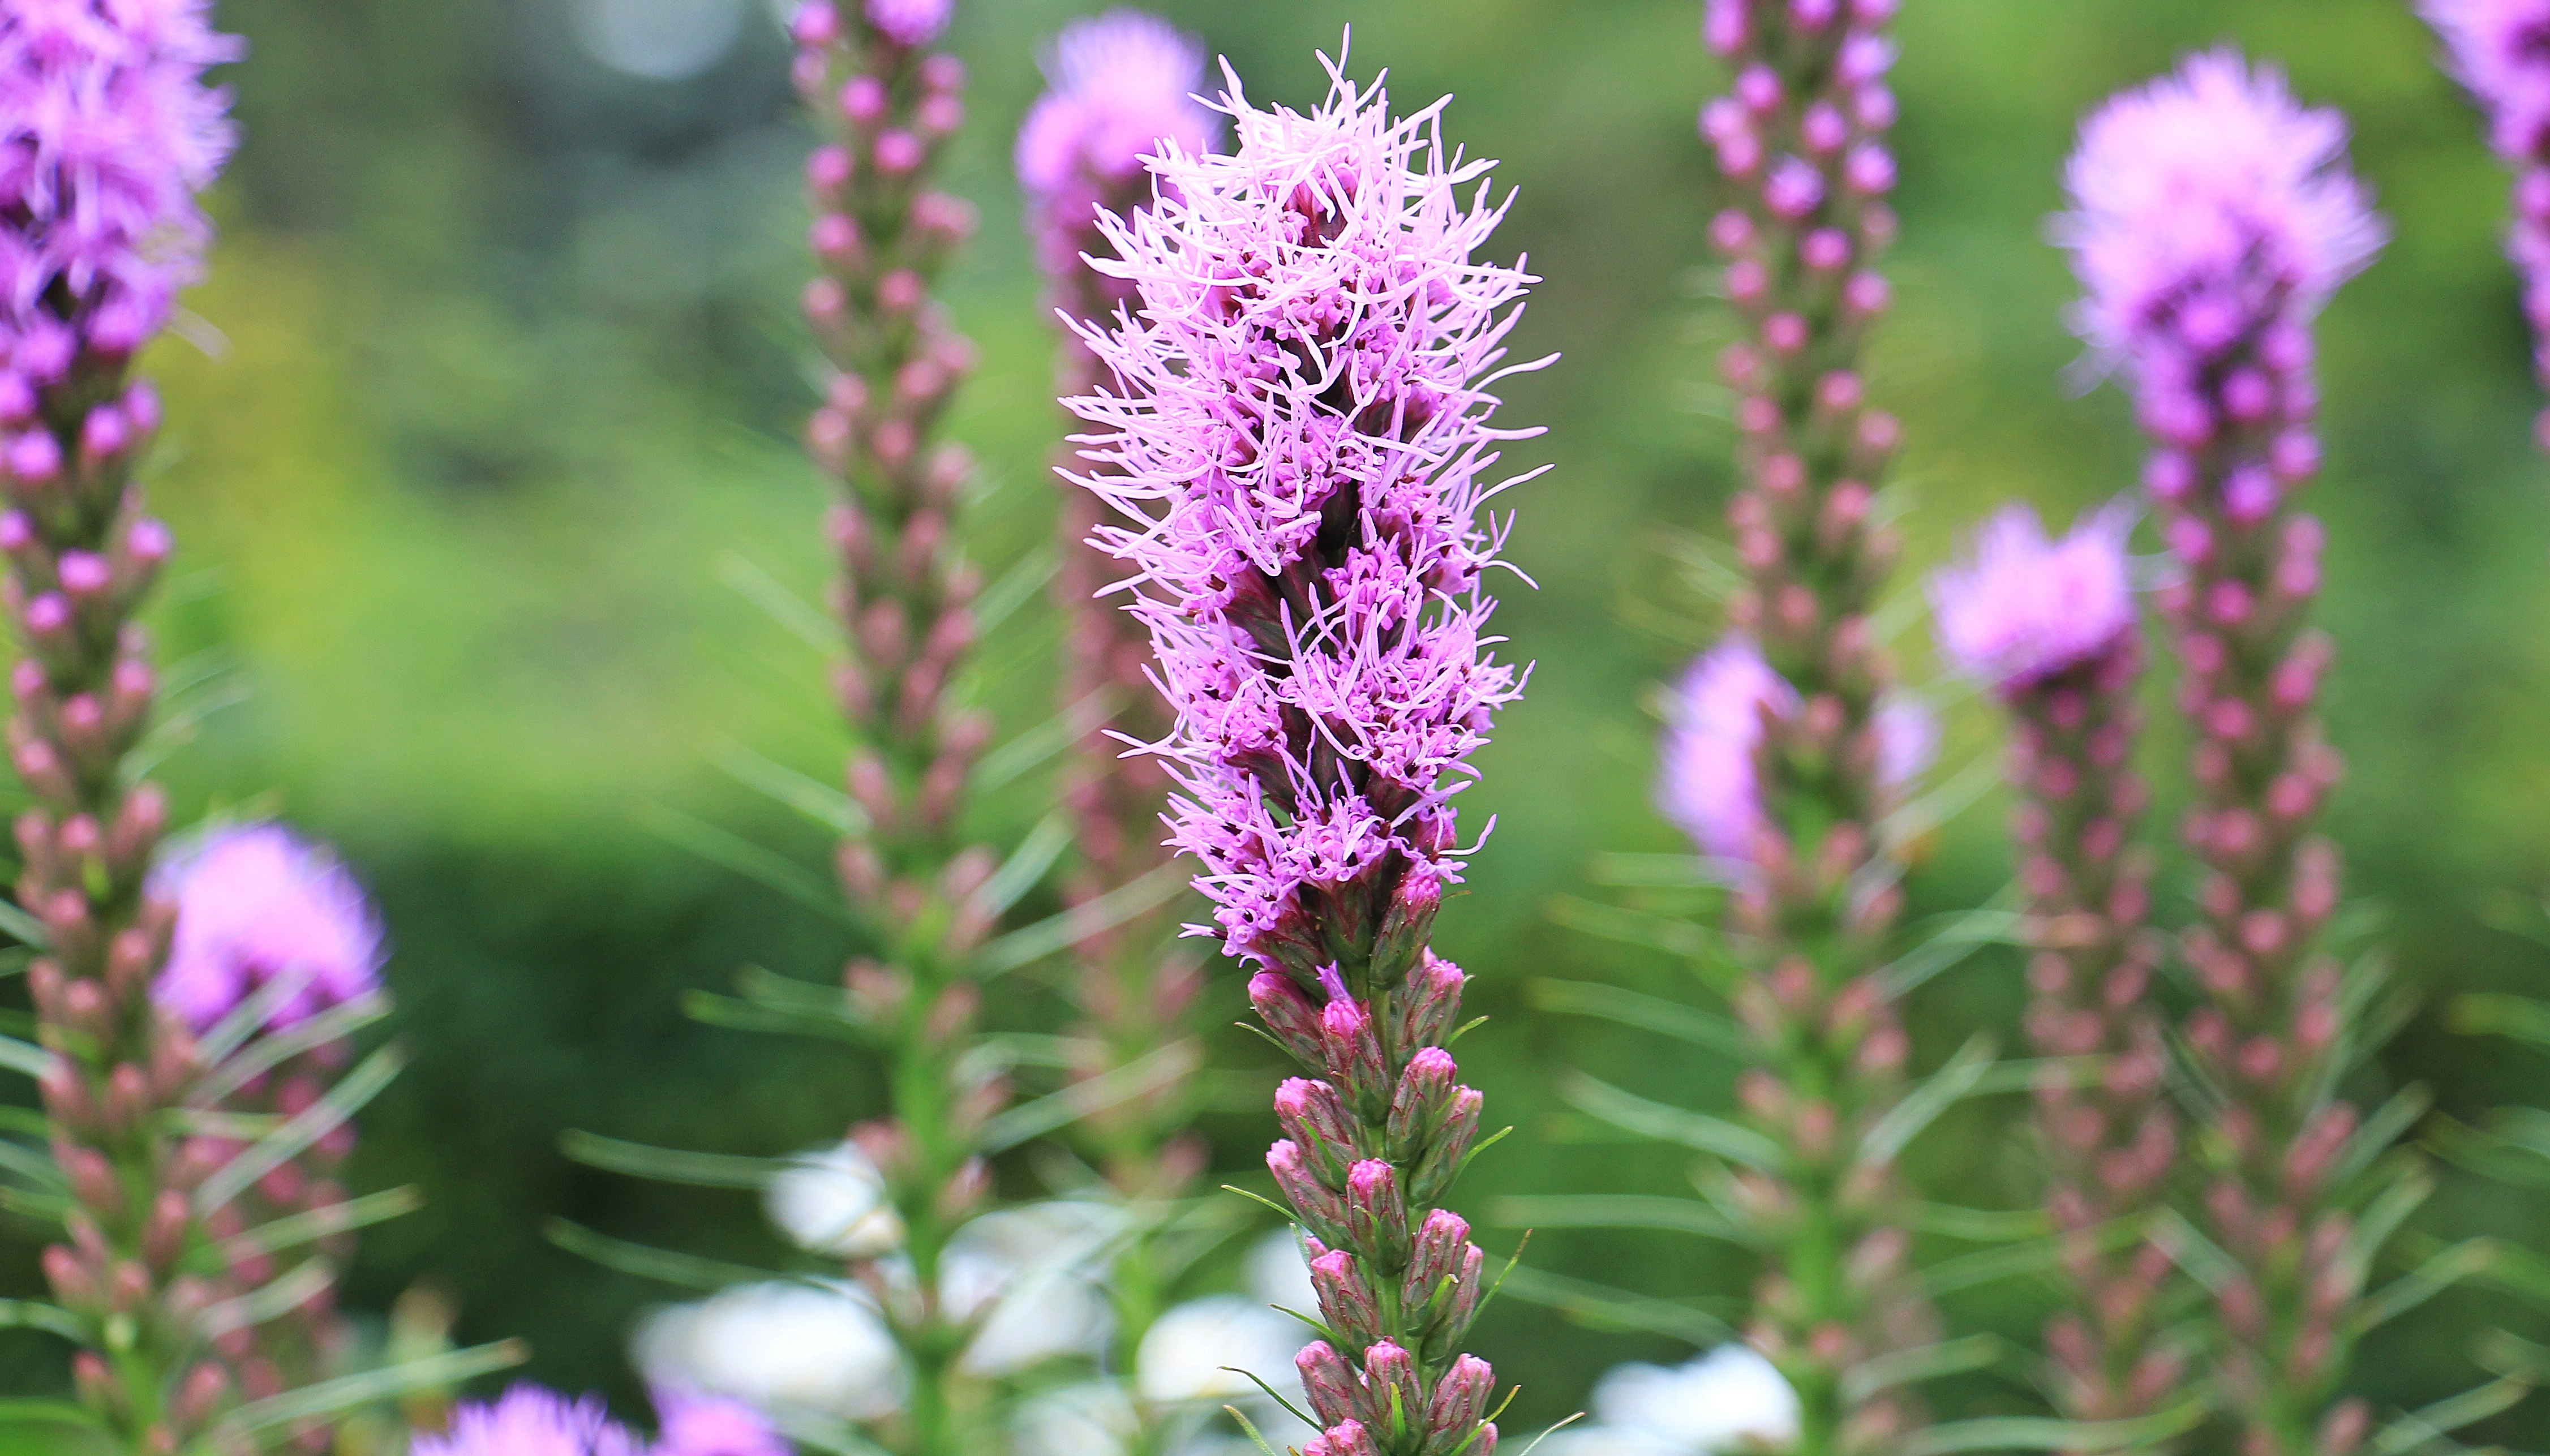
nature, plant, flower, purple, bloom, summer, herb, botany, flora, wildflower, flowers, shrub, violet, bud, purple flower, digitalis, composites, violet flower, flowering plant, liatris spicata, splendor notch, annual plant, land plant, english lavender, french lavender, hyssopus, loosestrife and pomegranate family, dactylorhiza praetermissa